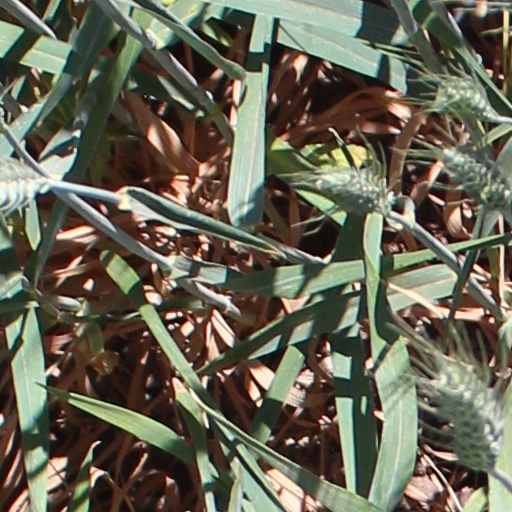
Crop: wheat